Ch. Surender Singh Memorial Herbal Park, Kairu

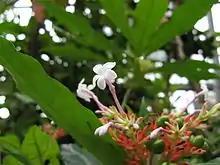
Ayurvedic Herb Sarpagandha (Rauvolfia serpentina)

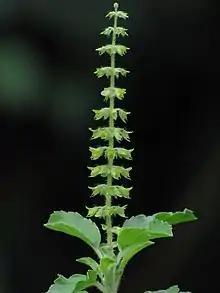
Tulsi-flower (holy basil—a well known Ayurvedic herb)

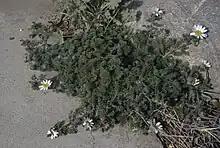
Akarkara (Anacyclus pyrethrum root)

The park was opened in 2008 and there is no entry fee. It was founded in 2008 by then Haryana's Forests Minister Kiran Choudhry in the memory of her politician husband late Surender Singh who was the son of former Chief Minister of Haryana Bansi Lal and father of politician Shruti Choudhry.